William Joynt

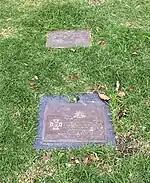
Joynt's grave at Brighton General Cemetery

Joynt and his wife rented, then bought, Tom Roberts' old home, Talisman, at Kallista and lived there until they built their own home nearby.